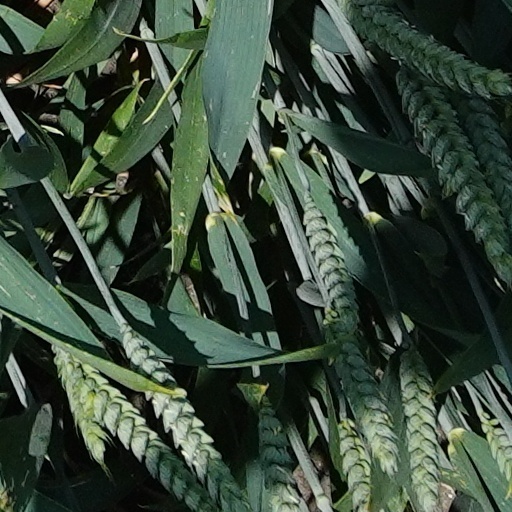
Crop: wheat